Shakuntala Bhagat

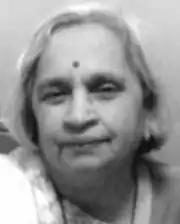
Shakuntala Bhagat, from a 2013 publication

Shakuntala Bhagat ("née" Joshi 6 February 1933 – 14 October 2012), was the first woman civil engineer in India.